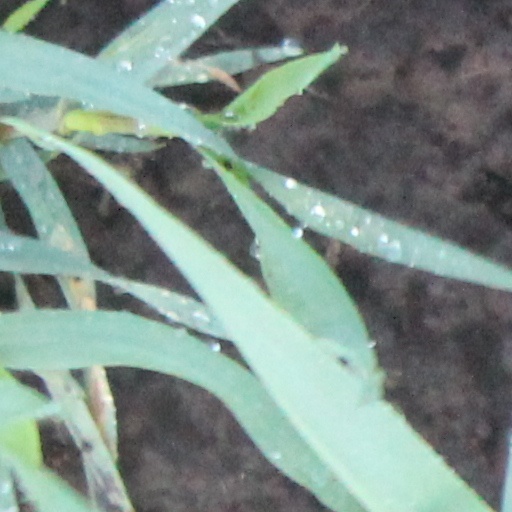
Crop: wheat